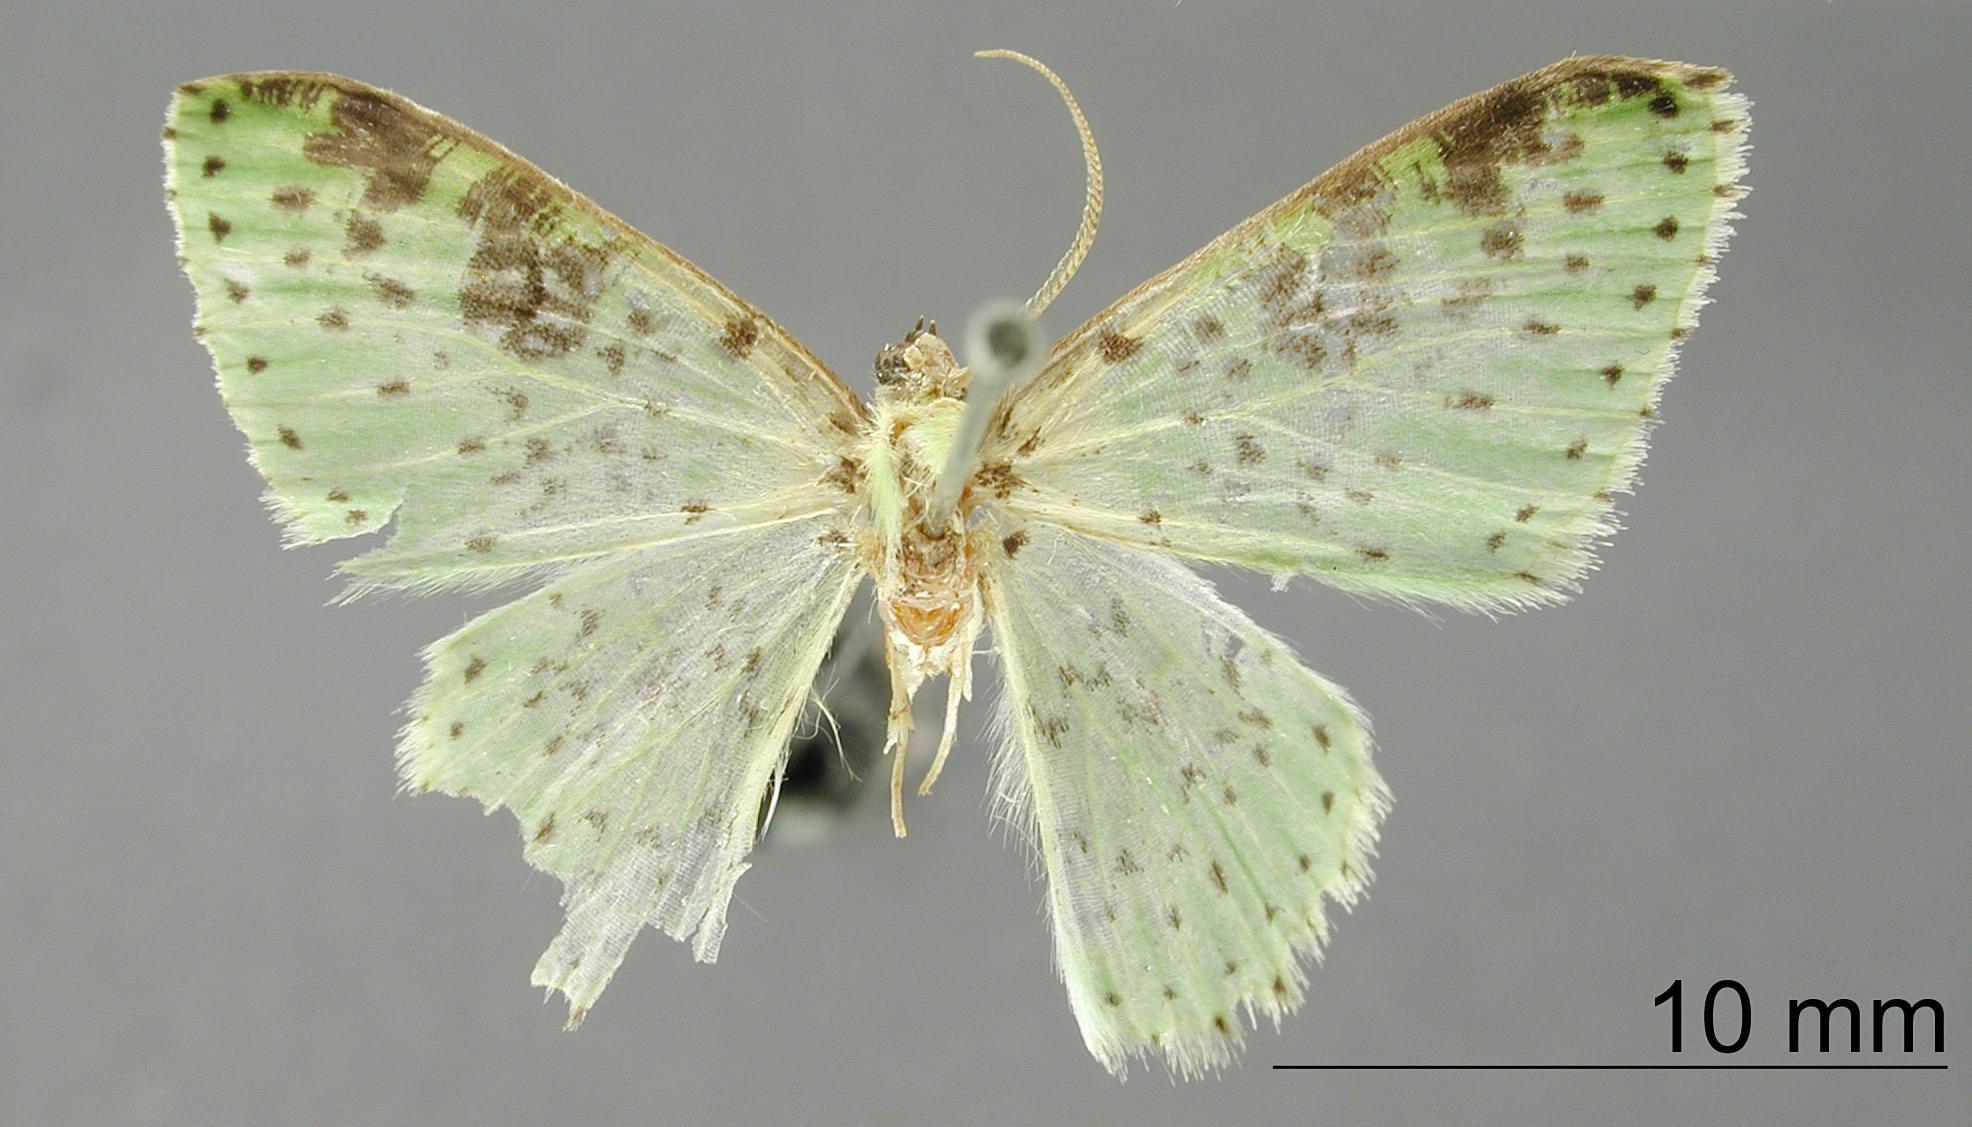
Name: Racheospila multiseriata
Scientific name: Racheospila multiseriata Dognin, 1923
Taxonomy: Animalia, Arthropoda, Insecta, Lepidoptera, Geometridae, Geometrinae
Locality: Rio Songo, Unknown, Bolivia